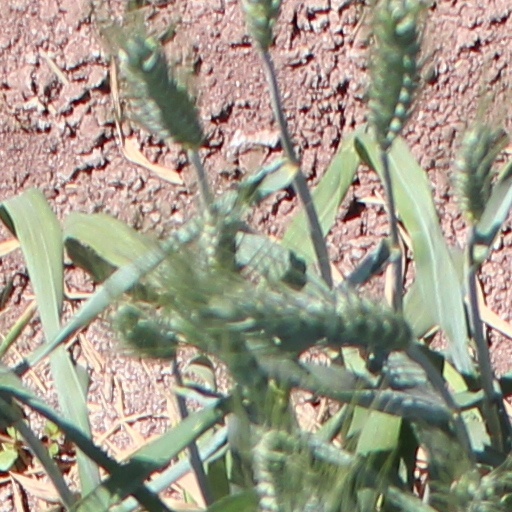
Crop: wheat